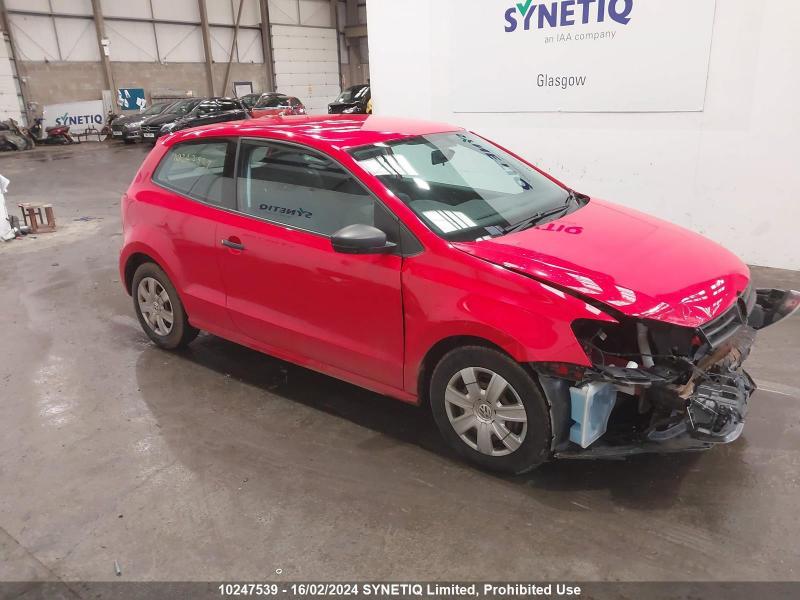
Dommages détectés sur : pare-choc avant, feu avant droit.
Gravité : majeur